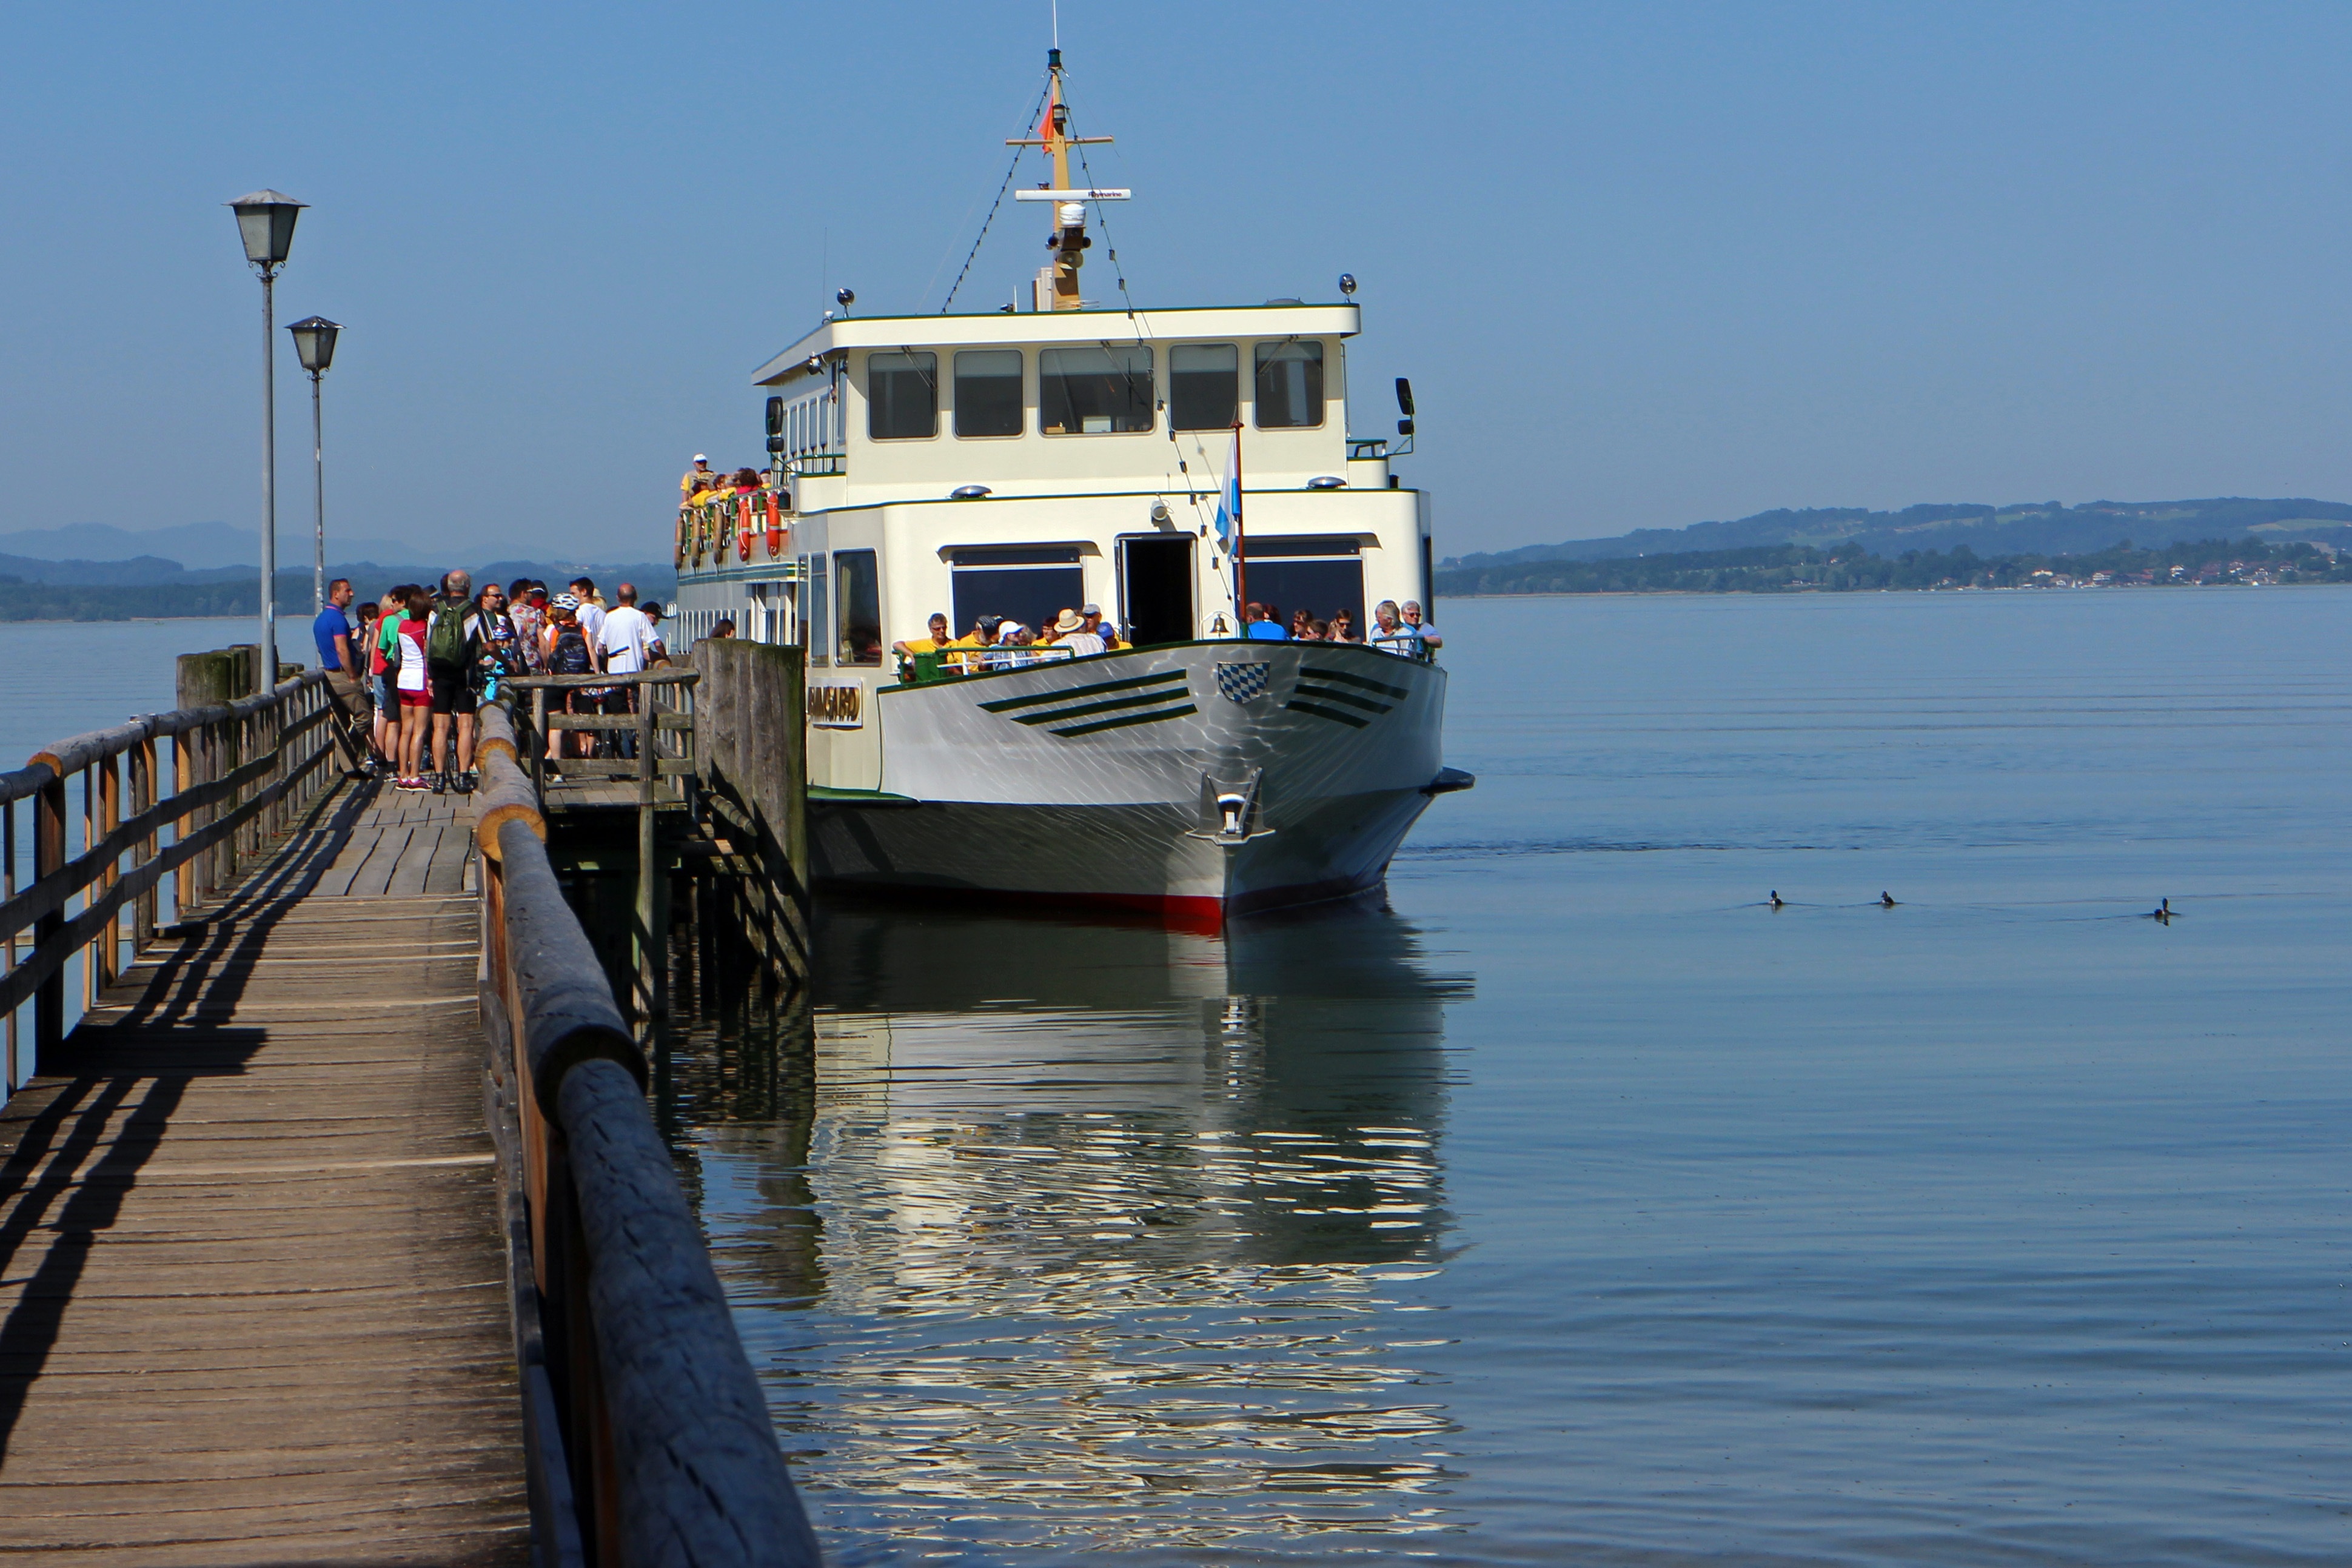
sea, coast, water, ocean, boat, lake, pier, ship, web, vehicle, bay, harbor, jetty, cargo ship, waterway, ferry, passengers, channel, watercraft, personal, fishing vessel, investors, chiemsee, passenger ship